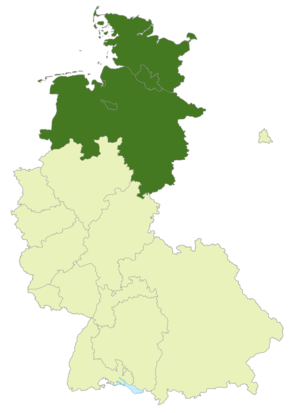
L’Oberliga Nord est une ligue allemande de football organisée entre 1947 et 1963. Cette compétition a la valeur d’une Division 1 puisque annuellement son vainqueur et son vice-champion disputent le titre national lors d’une phase finale regroupant les qualifiés des quatre autres Oberligen.
La Regionalliga Nord fut une des cinq séries qui composèrent la première version de la "Regionalliga", c'est-à-dire le 2ᵉ niveau du football allemand, de 1963 à 1974.
Le Regionalliga Nord 1963-1964 fut une ligue située au 2ᵉ niveau de la hiérarchie du football ouest-allemand.